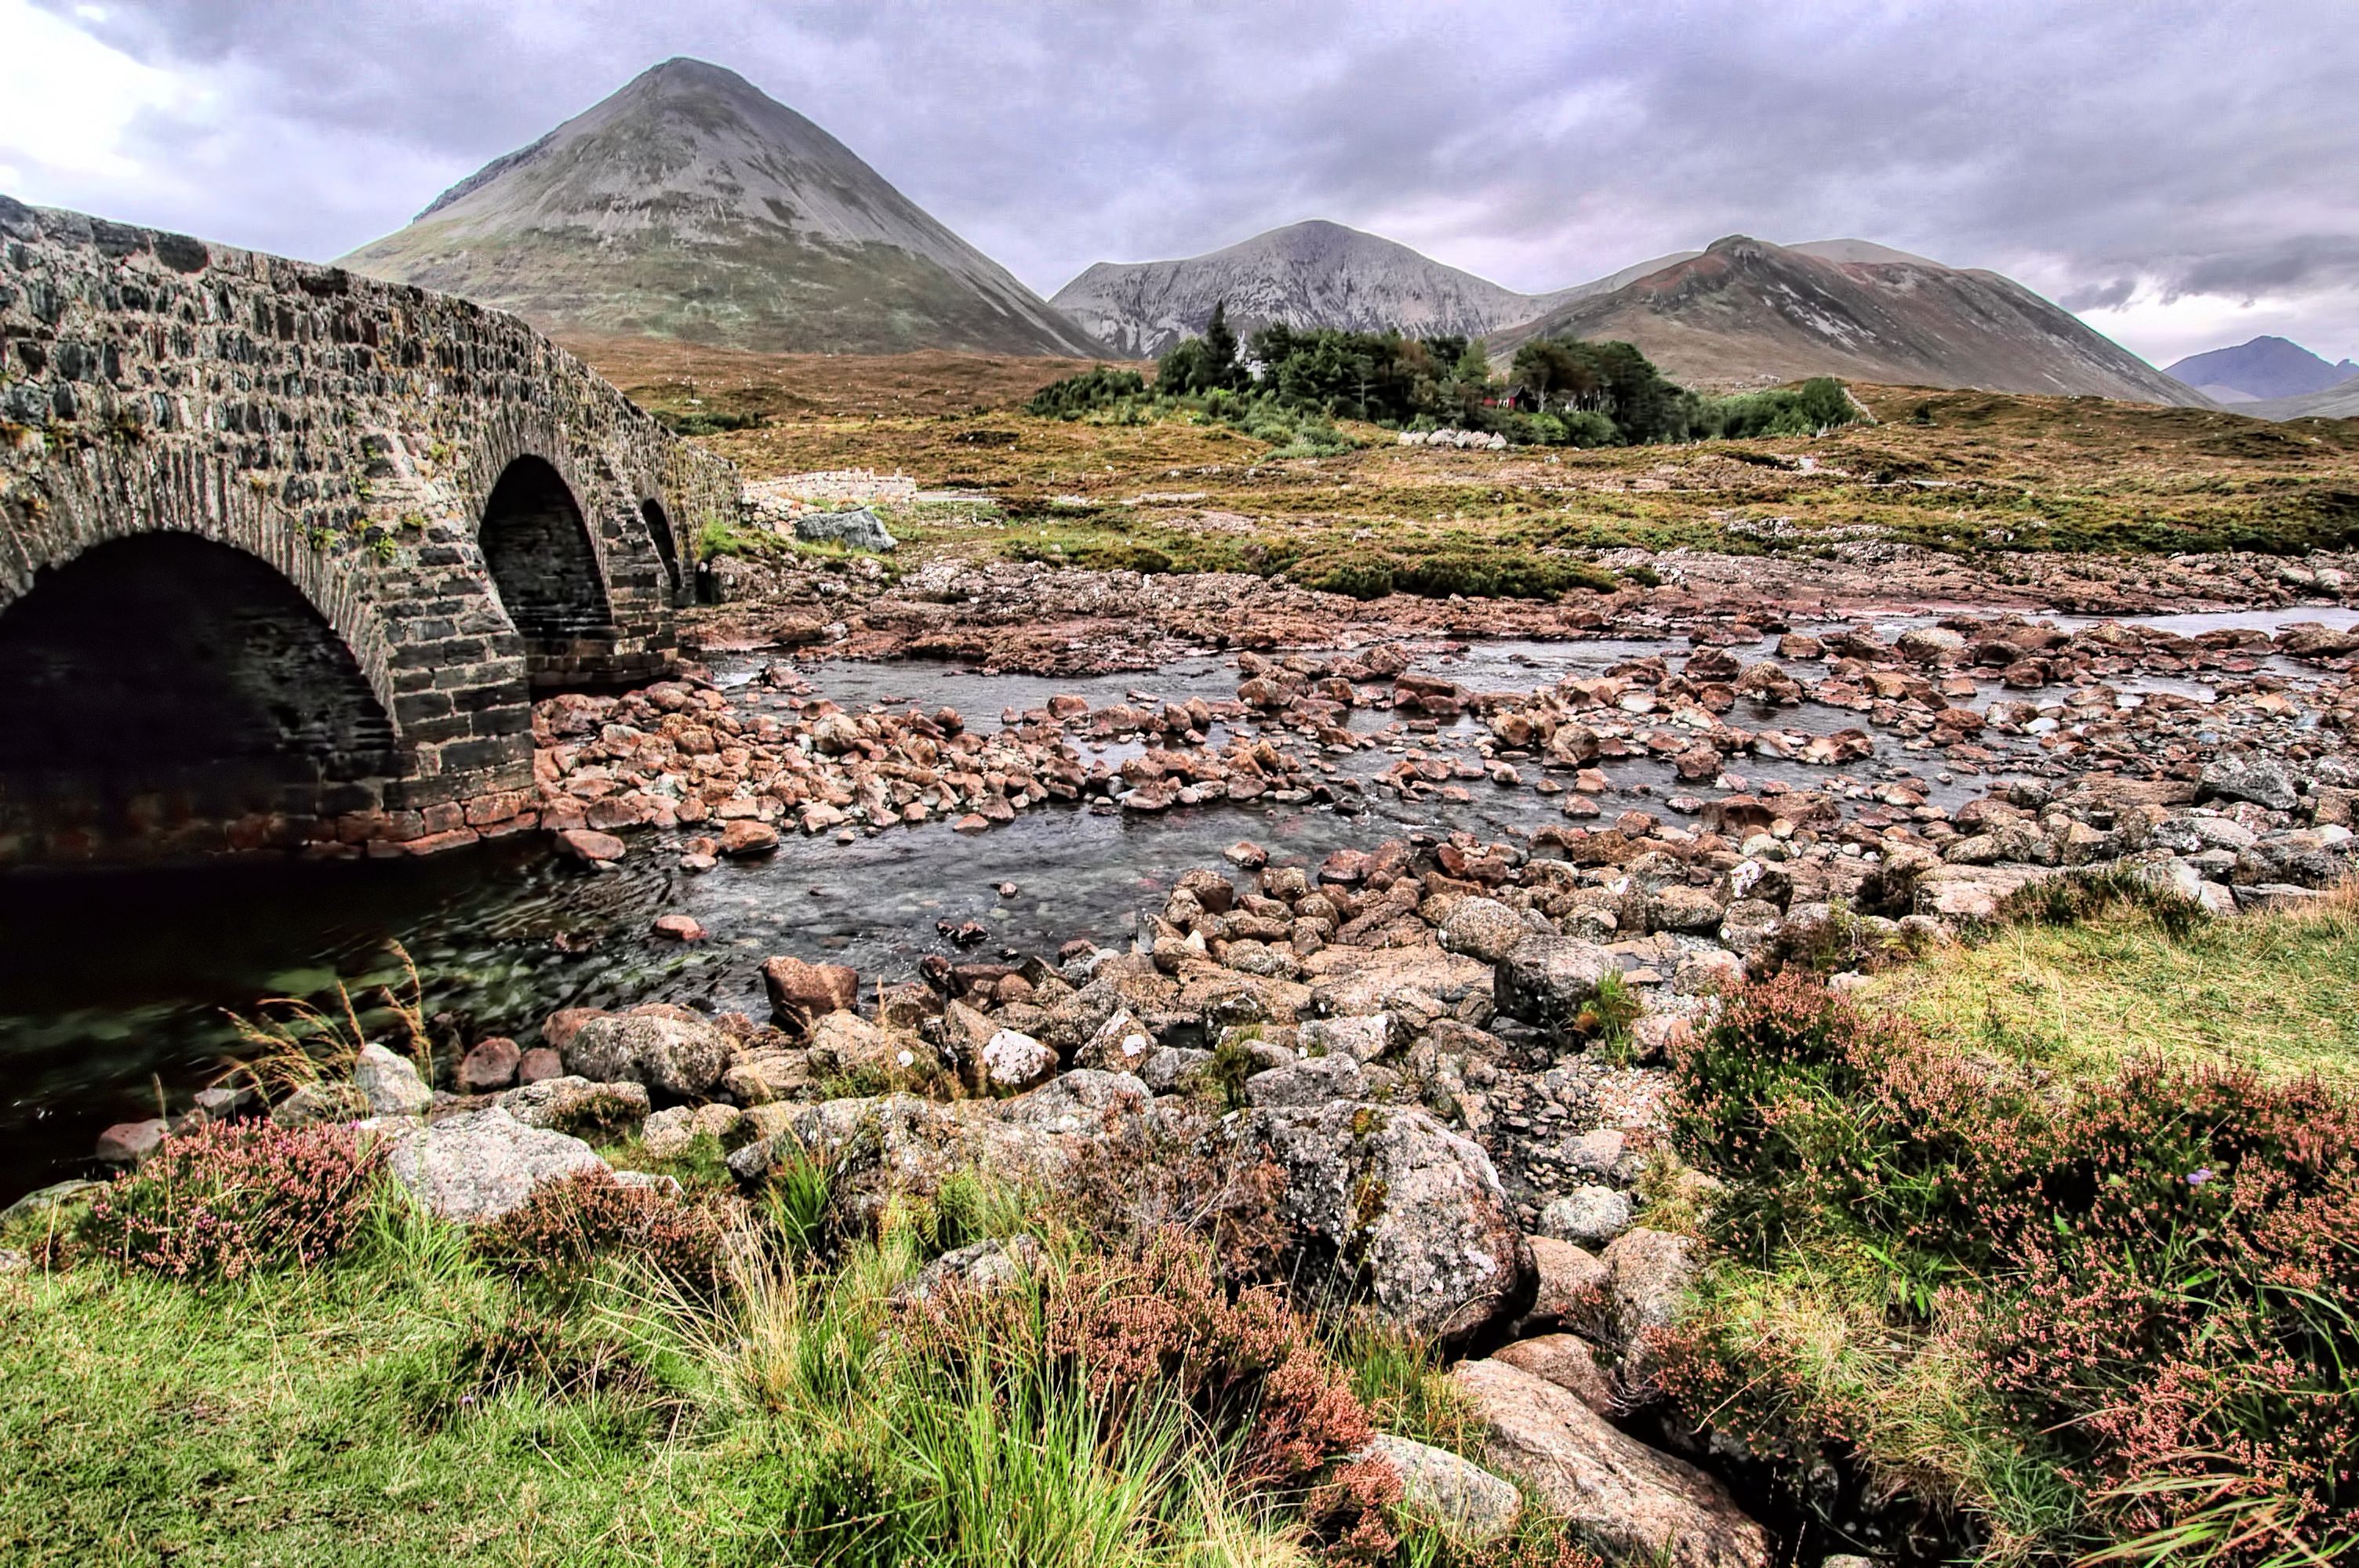
landscape, rock, wilderness, mountain, hill, valley, mountain range, village, cliff, terrain, geology, ruins, badlands, plateau, scotland, highlands, skye, sligachan, cuillin, glamaig, wadi, rural area, ancient history, geographical feature, mountainous landforms, geological phenomenon